Tarare

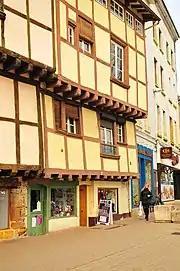
House in the Market Place

The city was founded at the beginning of the 12th century, as the priory of Tarare by the Savigny Abbey. Only weavers, shoemakers and tanners lived there, in addition to a few merchants and innkeepers. In the 16th century, plagues decimated the population to the point that the consulate of Lyon initiated a special quest to aid the people in Tarare.